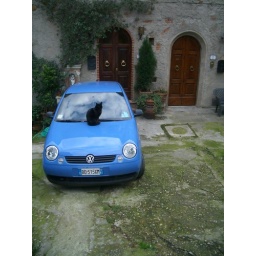
a cat sitting on a car in Italy, looked cool